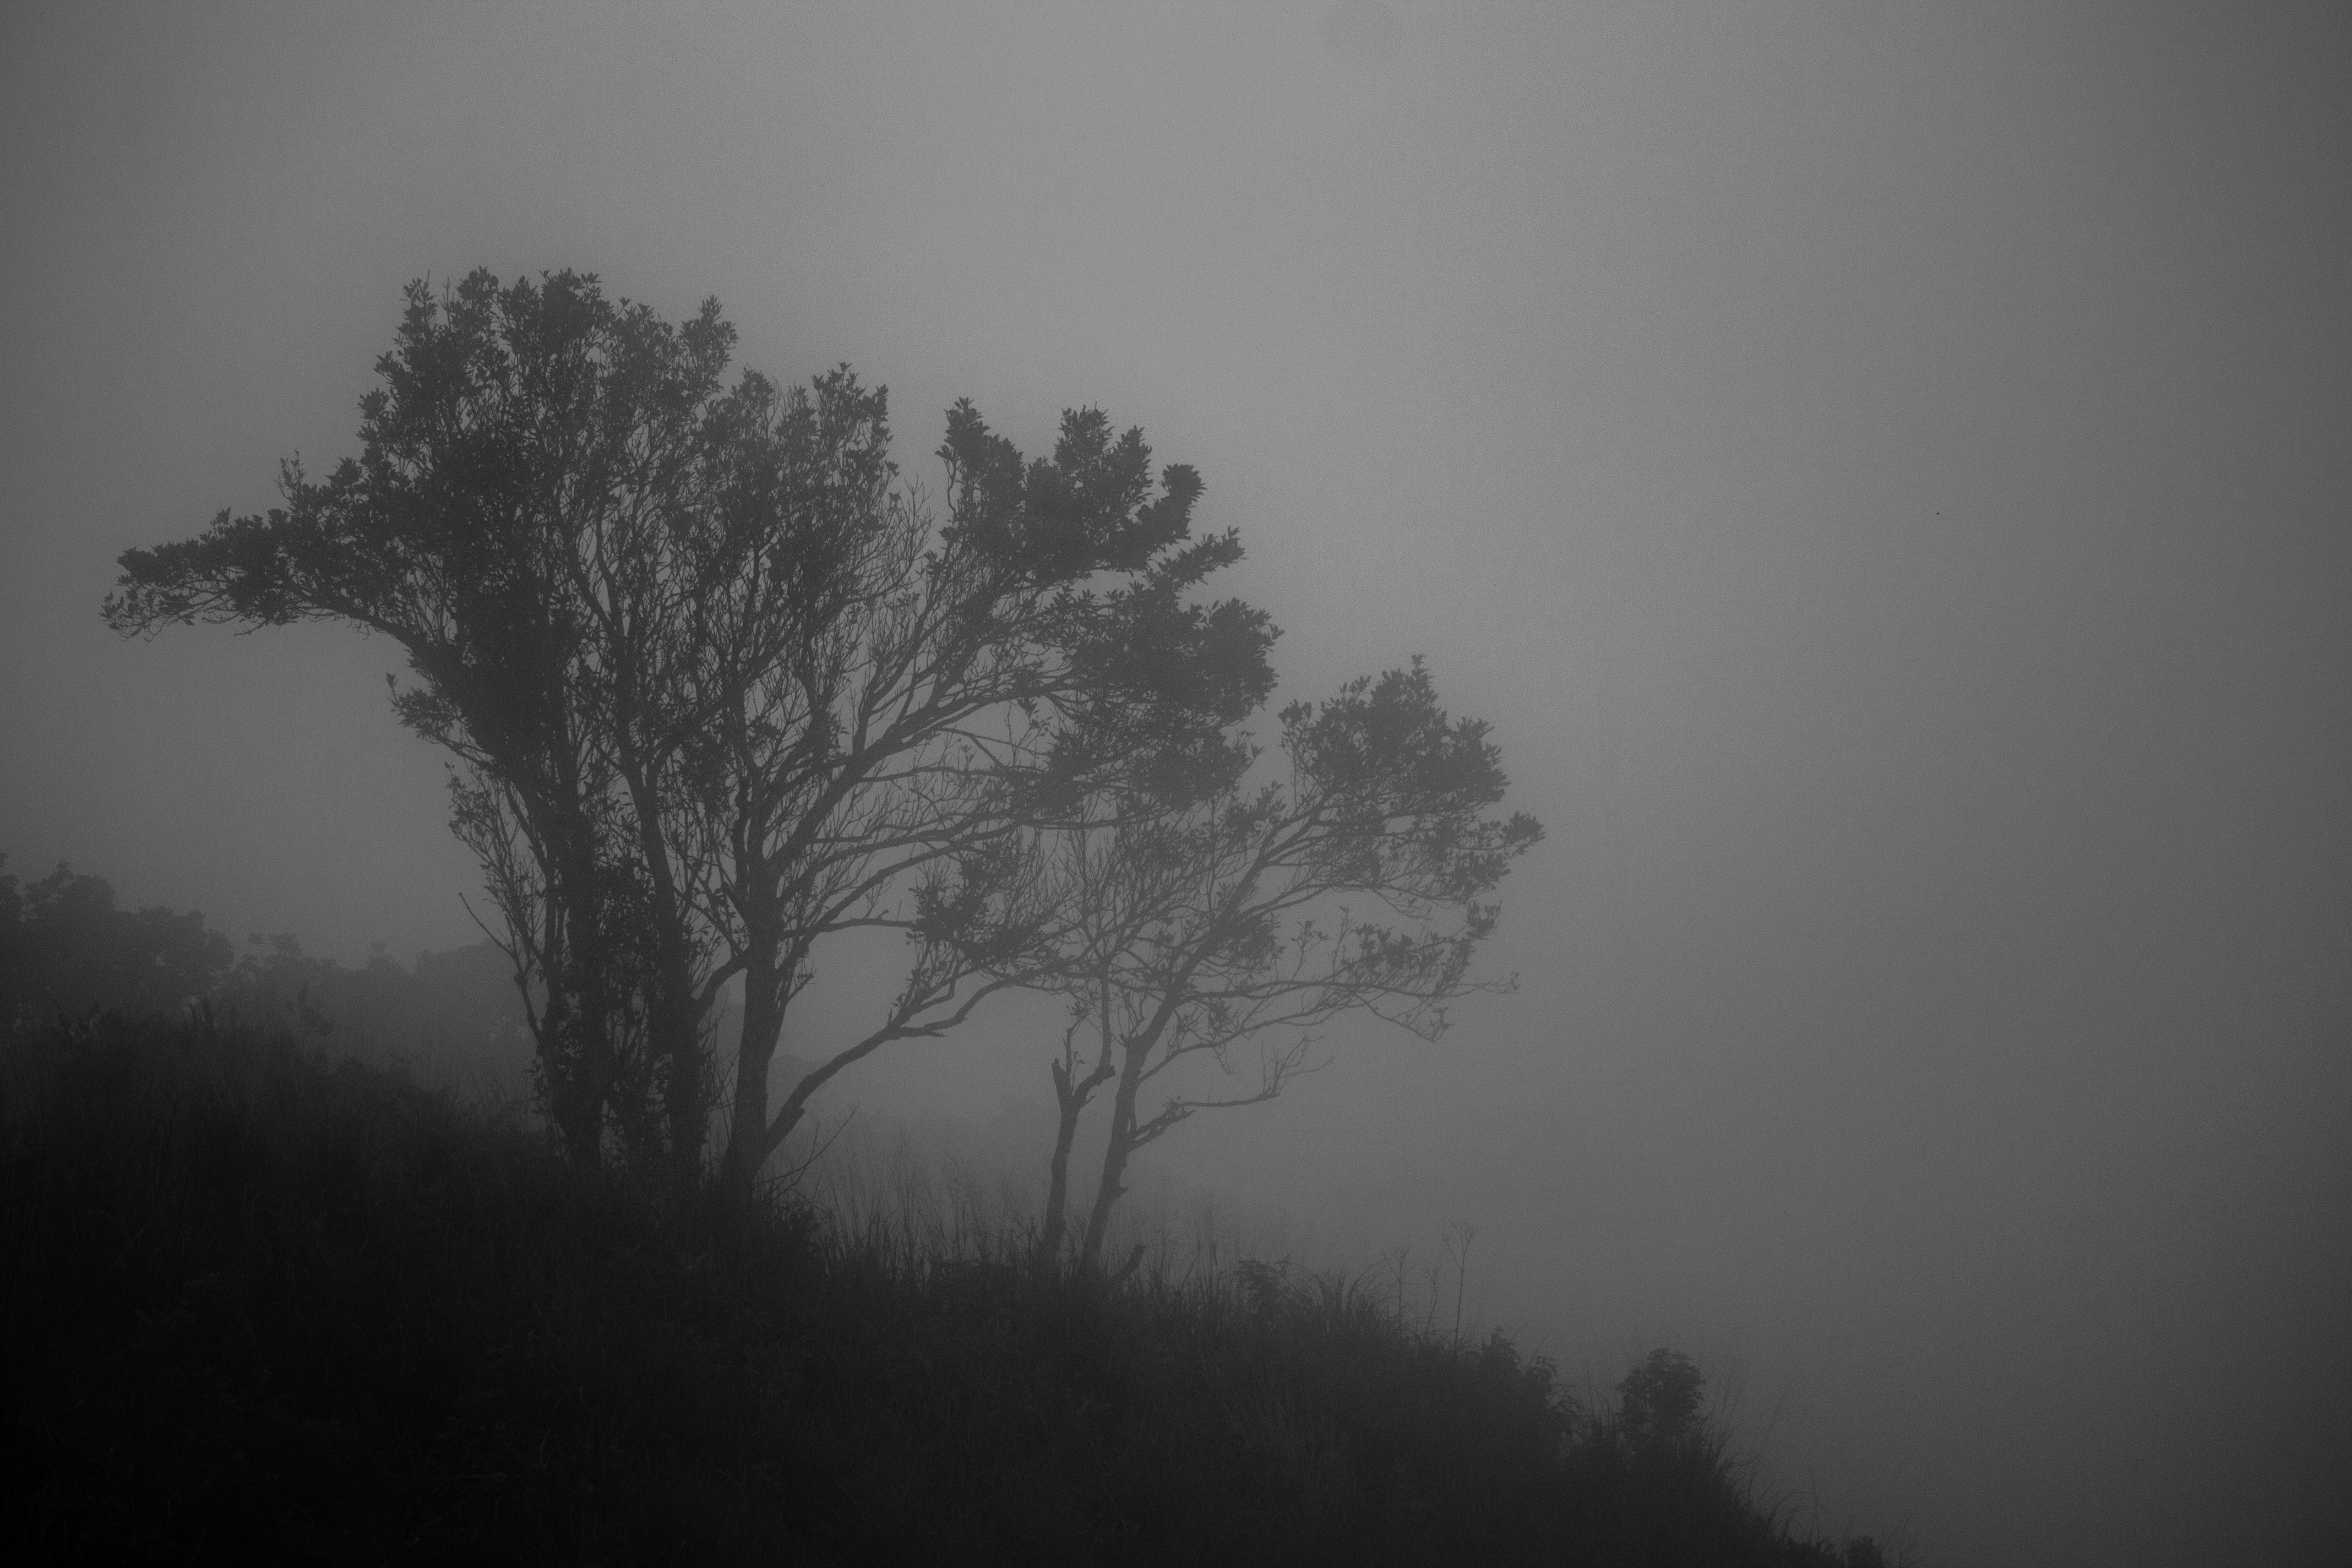
landscape, tree, nature, branch, cold, winter, cloud, black and white, fog, mist, morning, dawn, atmosphere, weather, haze, darkness, monochrome, trees, contrasts, monochrome photography, atmospheric phenomenon, woody plant